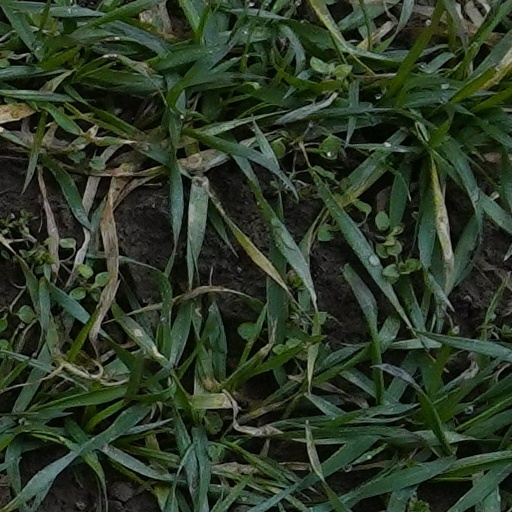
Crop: wheat